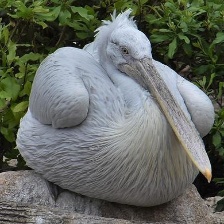
Species: DALMATIAN PELICAN
Scientific name: PELECANUS CRISPUS